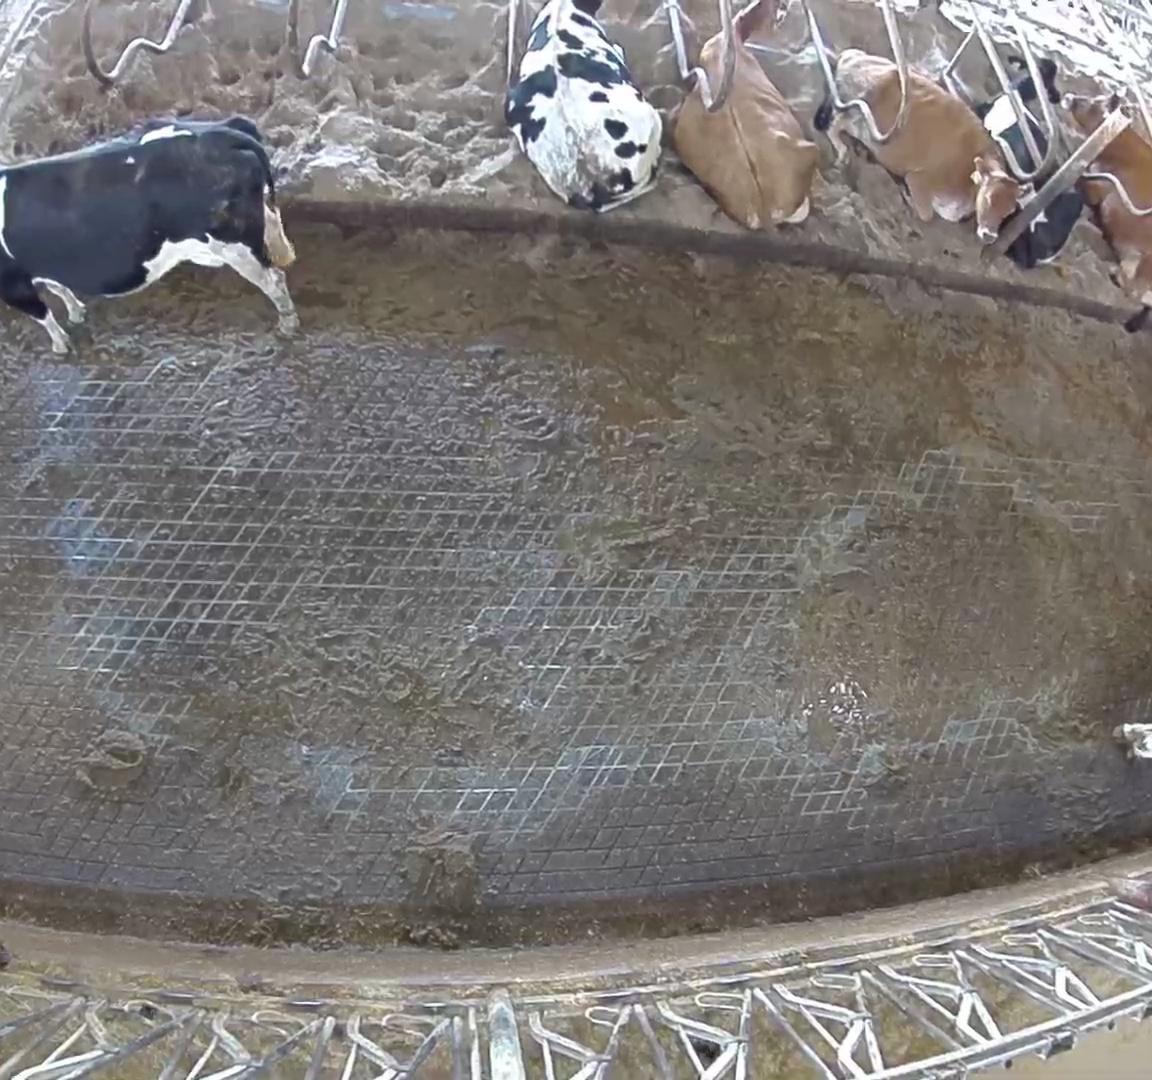
Number of cows: 7